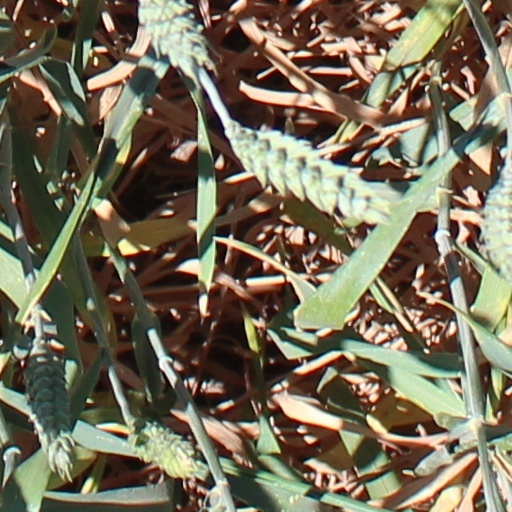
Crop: wheat